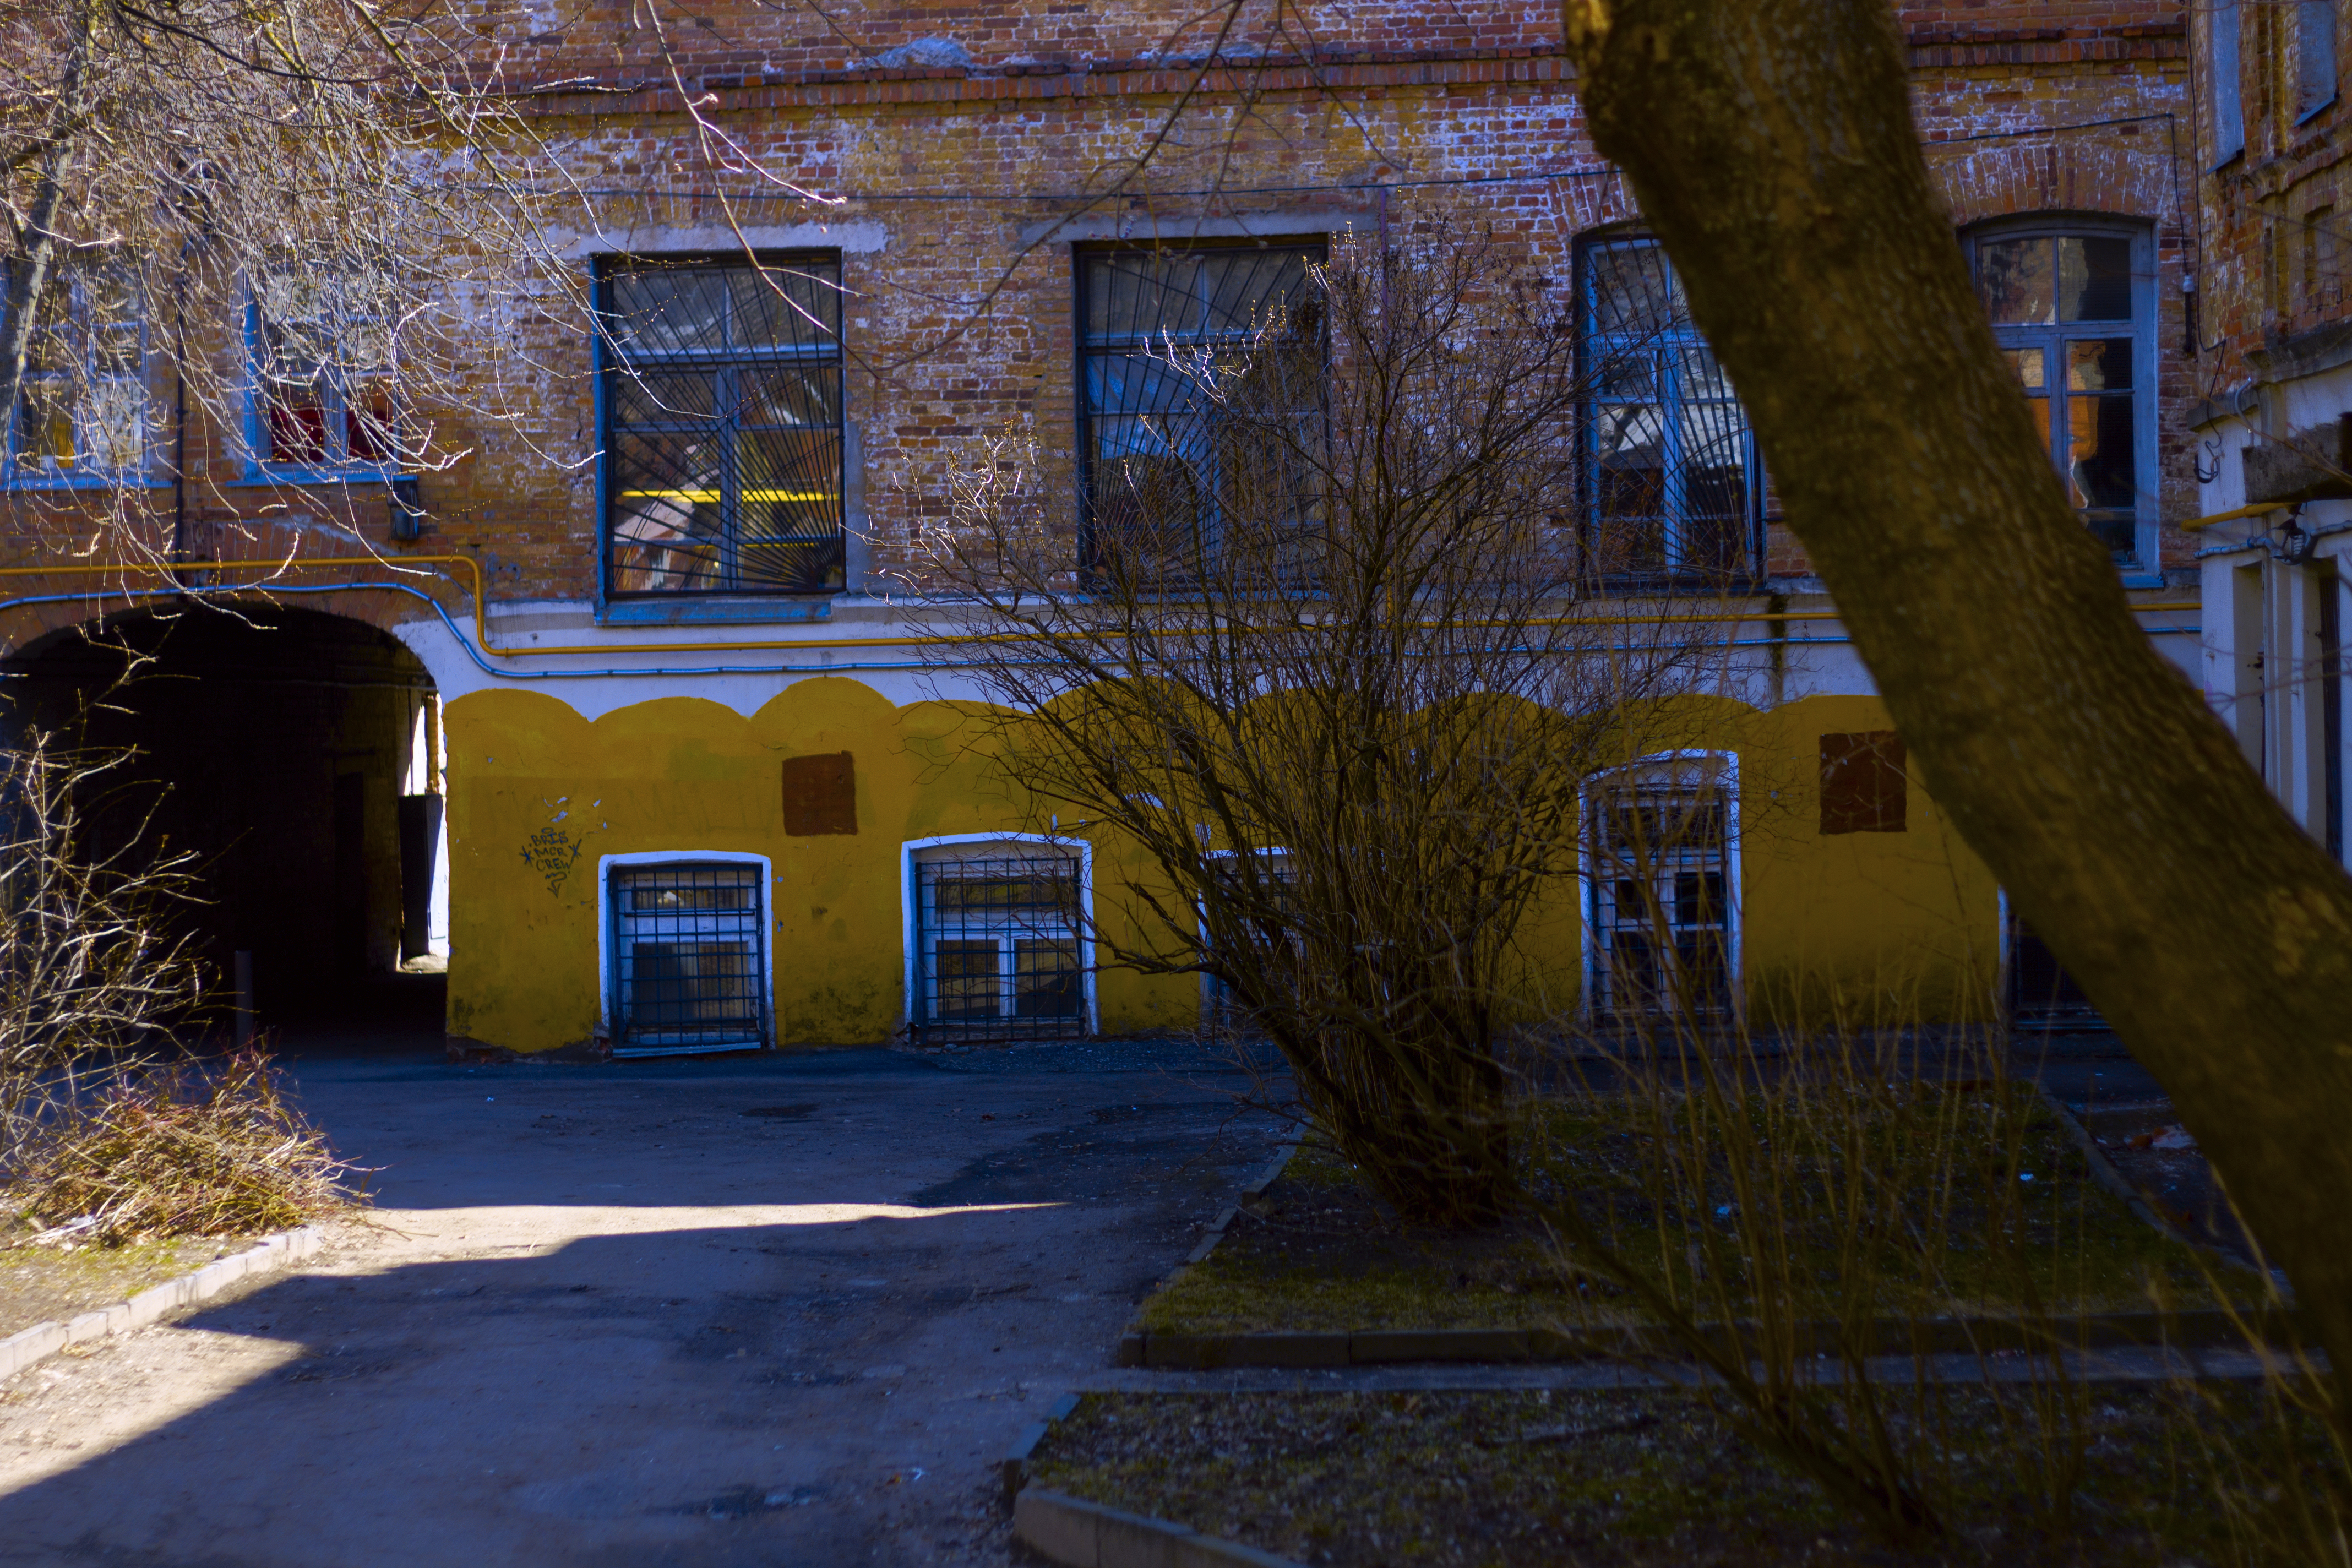
old, vitebsk, window, red, brick, chagall, europe, house, woody plant, tree, home, architecture, plant, sky, wall, night, building, neighbourhood, evening, residential area, facade, real estate, winter, sunlight, estate, landscape, cottage